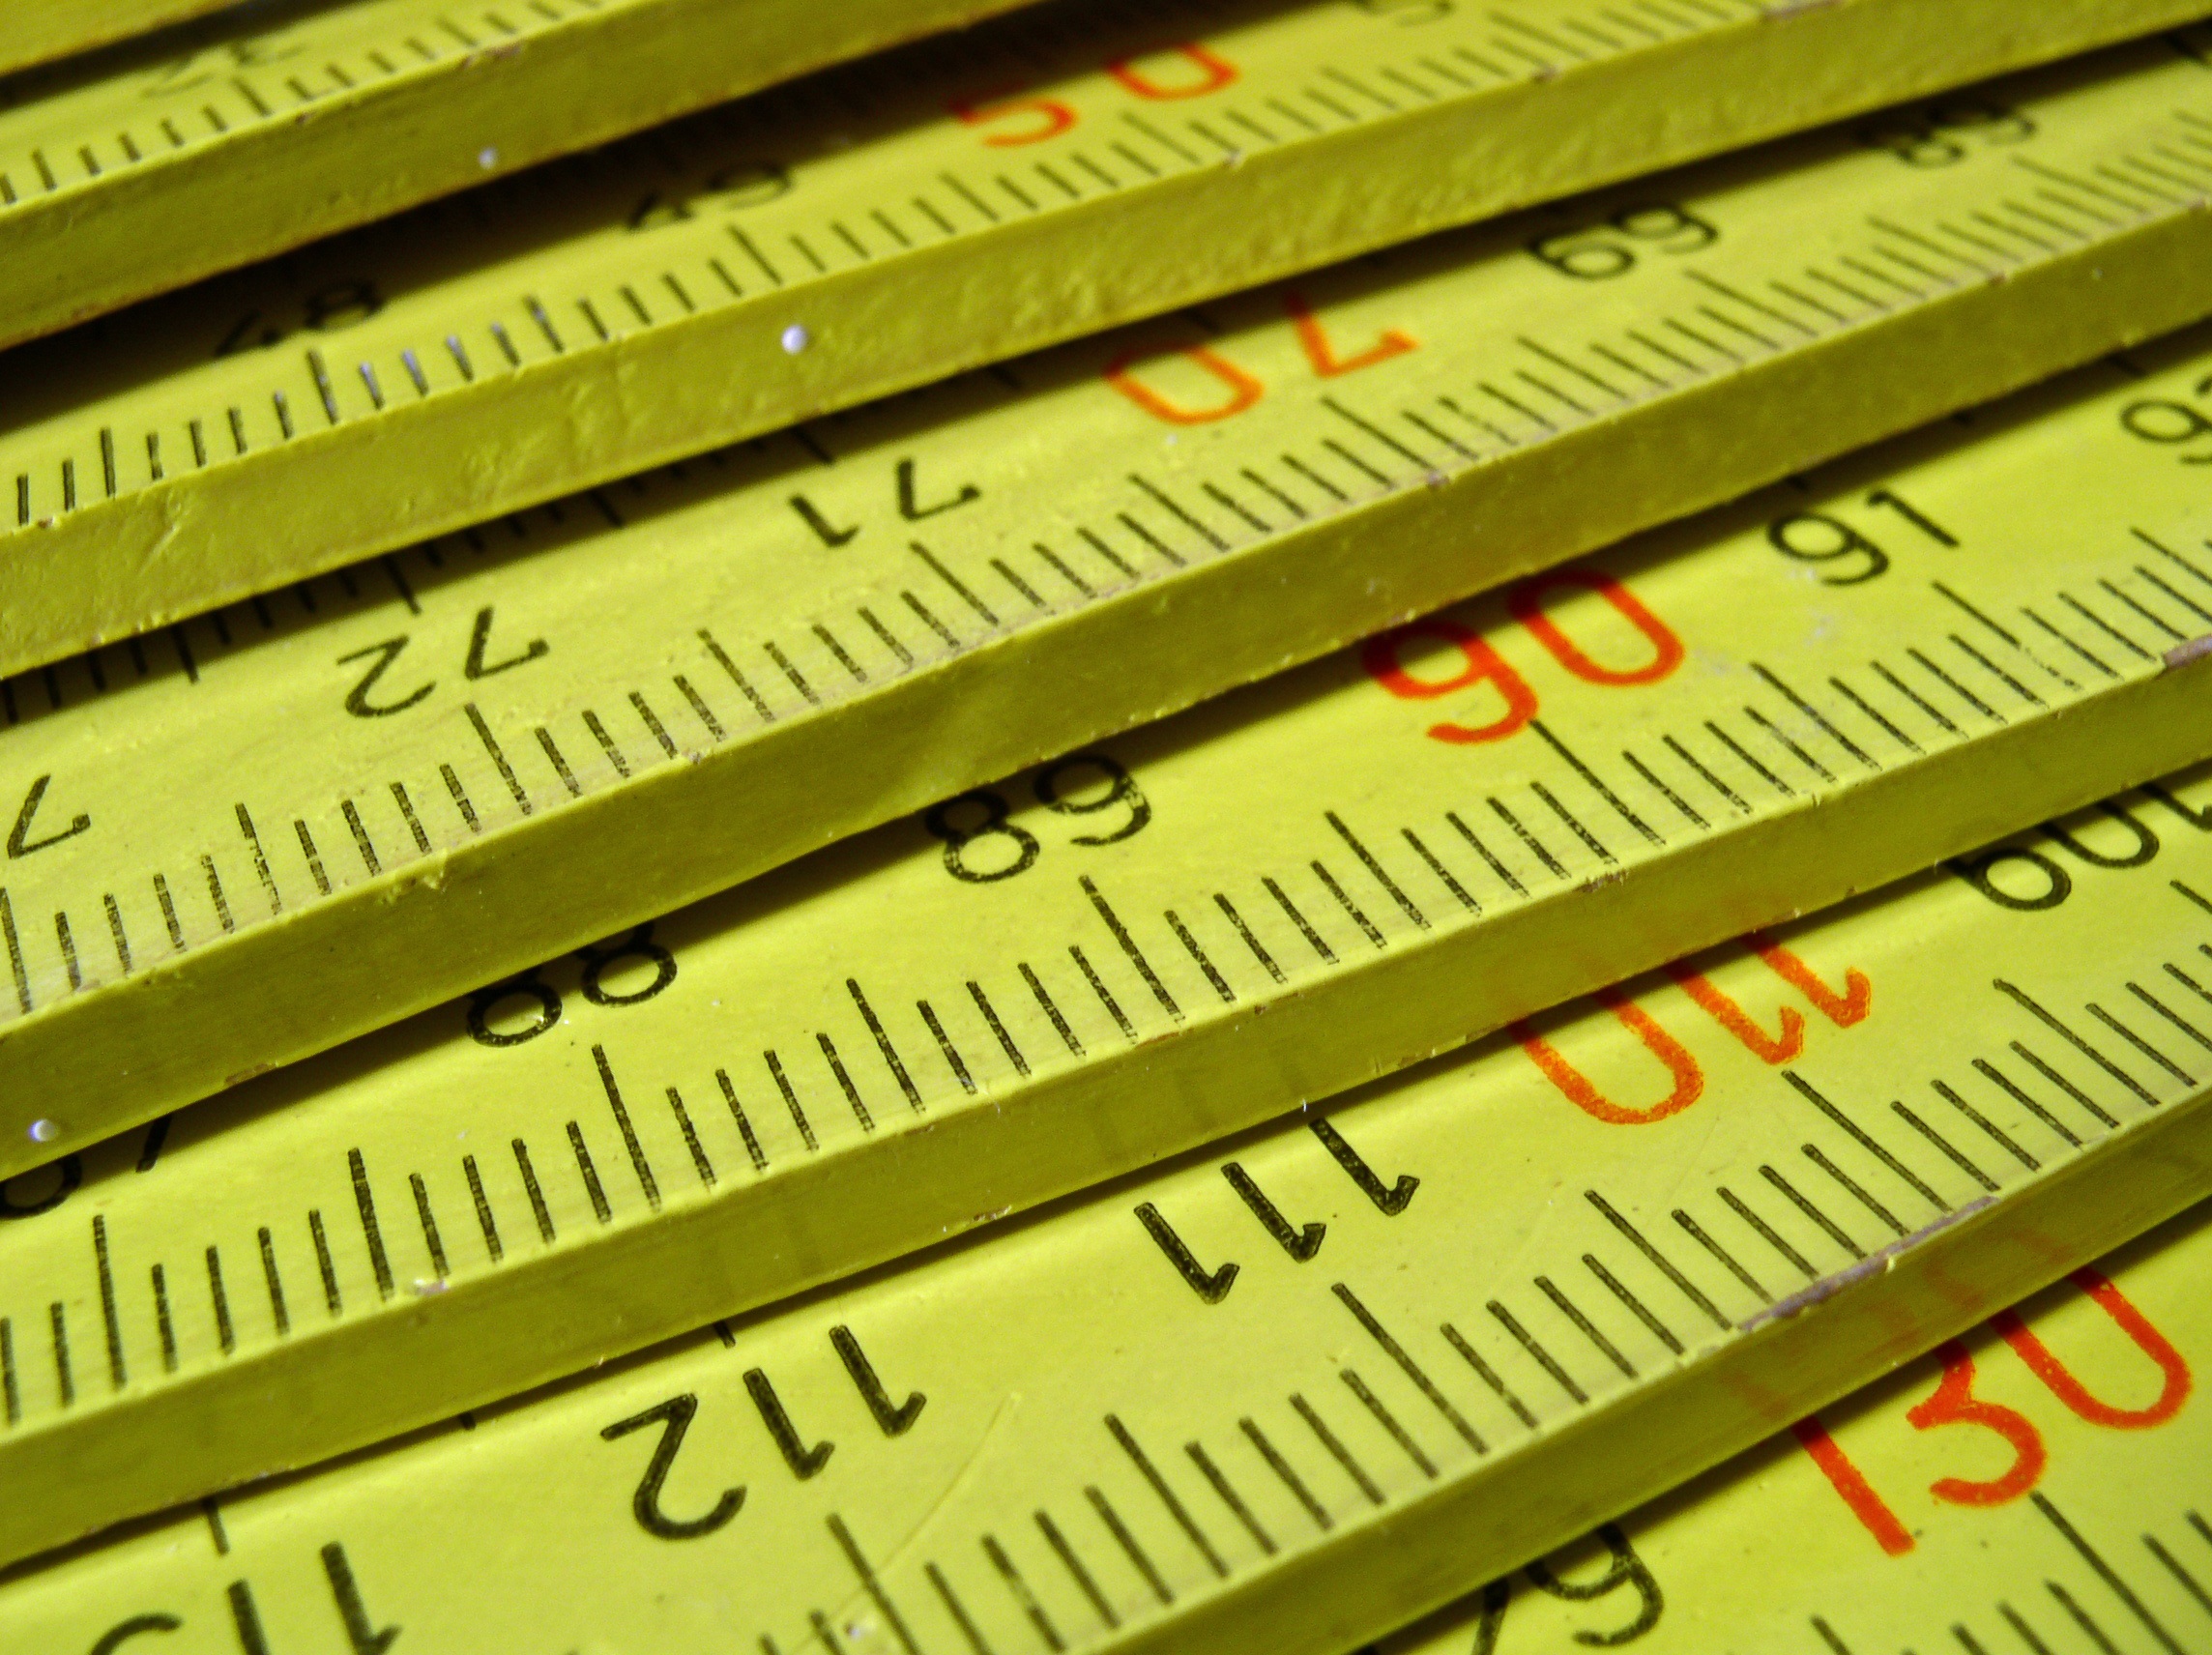
writing, number, construction, line, meter, color, measure, craft, scale, yellow, label, home improvement, font, text, handwriting, size, large, tape measure, folding rule, exactly, pay, units